Circular saw

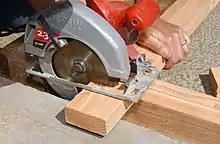
A hand-held circular saw is the most conventional circular saw.

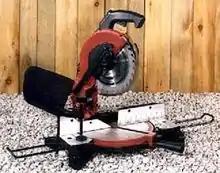
This miter saw is a circular saw mounted to swing to crosscut wood at an angle.

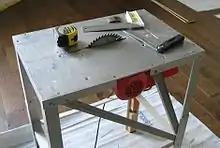
A table saw.

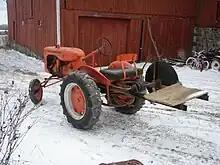
Allis-Chalmers B with a cordwood saw setup

A circular saw or a buzz saw, is a power-saw using a toothed or abrasive disc or blade to cut different materials using a rotary motion spinning around an arbor. A hole saw and ring saw also use a rotary motion but are different from a circular saw. "Circular saws" may also be loosely used for the blade itself. Circular saws were invented in the late 18th century and were in common use in sawmills in the United States by the middle of the 19th century.